Sethunathasarma Krishnaswami

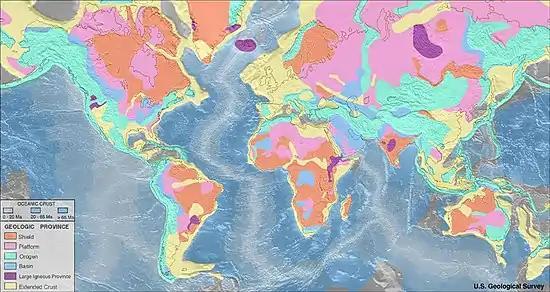
The Deccan Traps shown as dark purple spot on the geologic map of India

During his research collaborative study at Scripps Institution of Oceanography, Krishnaswami assisted Harmon Craig in his discovery of "210Pb-226Ra radioactive disequilibrium in the deep sea" and his association with K. K. Turekian at Yale University helped develop U-Th series nuclide applications in aquatic systems which has been detailed in a book, "U-Th Series Nuclides in Aquatic Systems", co-edited by him and published by Elsevier Science in 2008. His researches are known to have established the accretion rate and growth history of ocean-floor ferromanganese nodules which he estimated by radionuclide method and the work assisted in the determination of the history of sedimentation in Indian lakes and coastal regions. He applied these methods in estimating the weathering and erosion in the Himalaya and Deccan Traps and for assessing their influence on global change. He was also involved in geochemical studies on the rivers of Ganges and Brahmaputra for assessing the "evolution of strontium isotopes and uranium concentration in the ocean since the Cenozoic era". His studies have been detailed in over 100 peer reviewed articles; the online article repository of the Indian Academy of Sciences has listed several of them. He served as the vice president of International Association for the Physical Sciences of the Oceans (2003–07) and Scientific Committee on Oceanic Research of the International Council for Science (1994–96), as the treasurer of the International Geosphere-Biosphere Programme, and as a member of the council of the Indian National Science Academy (2002–04). He was also associated with "Geochimica et Cosmochimica Acta" and "Journal of Earth System Science" as a member of their editorial boards and mentored 6 doctoral scholars in their studies.